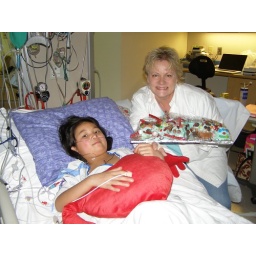
Jake and Nick's birthday cupcake train cake delivered by Aunt Karen.